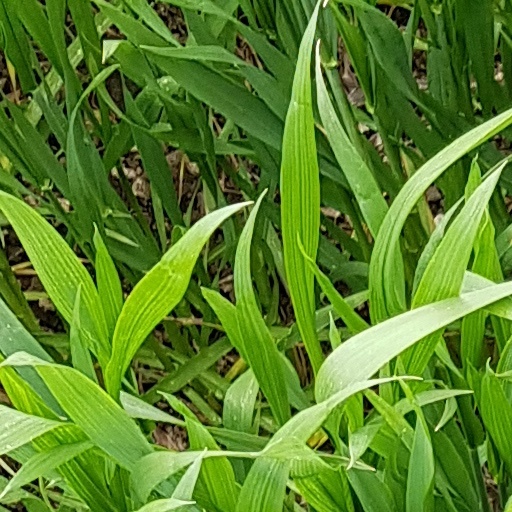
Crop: wheat